Government Museum, Tiruchirappalli

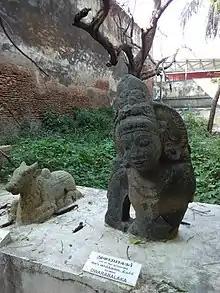
A sculpture of dwarapalaka made in chola era.

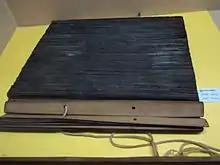
Manuscript means 'script written by hand'.(manu means hand)Earlier Indian civilization used this technology to transfer knowledge and rules from generation to generation.

The Government Museum, Tiruchirappalli is a heritage centre at Tiruchirappalli, Tamil Nadu.It is situated at Rani Mangammal Mahal in Bharathidasan town, near the super bazaar. The nearest landmark is Rockfort temple.